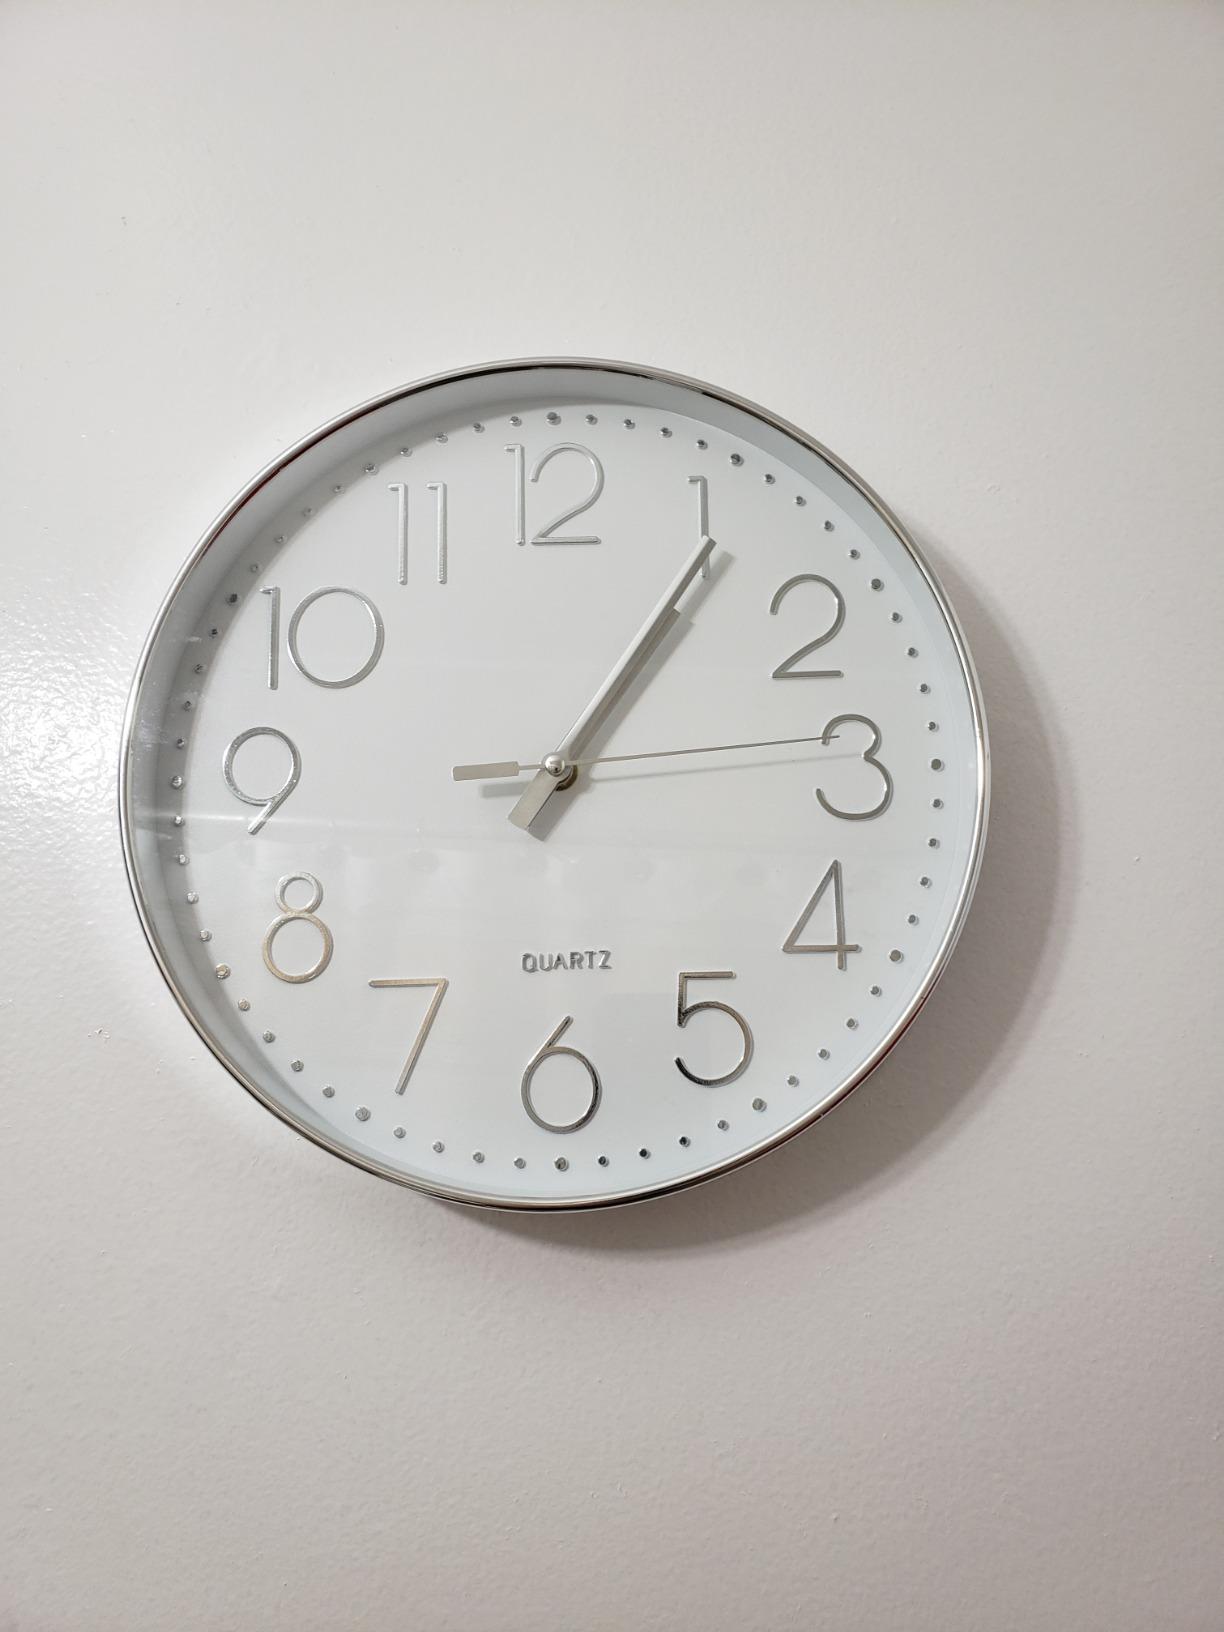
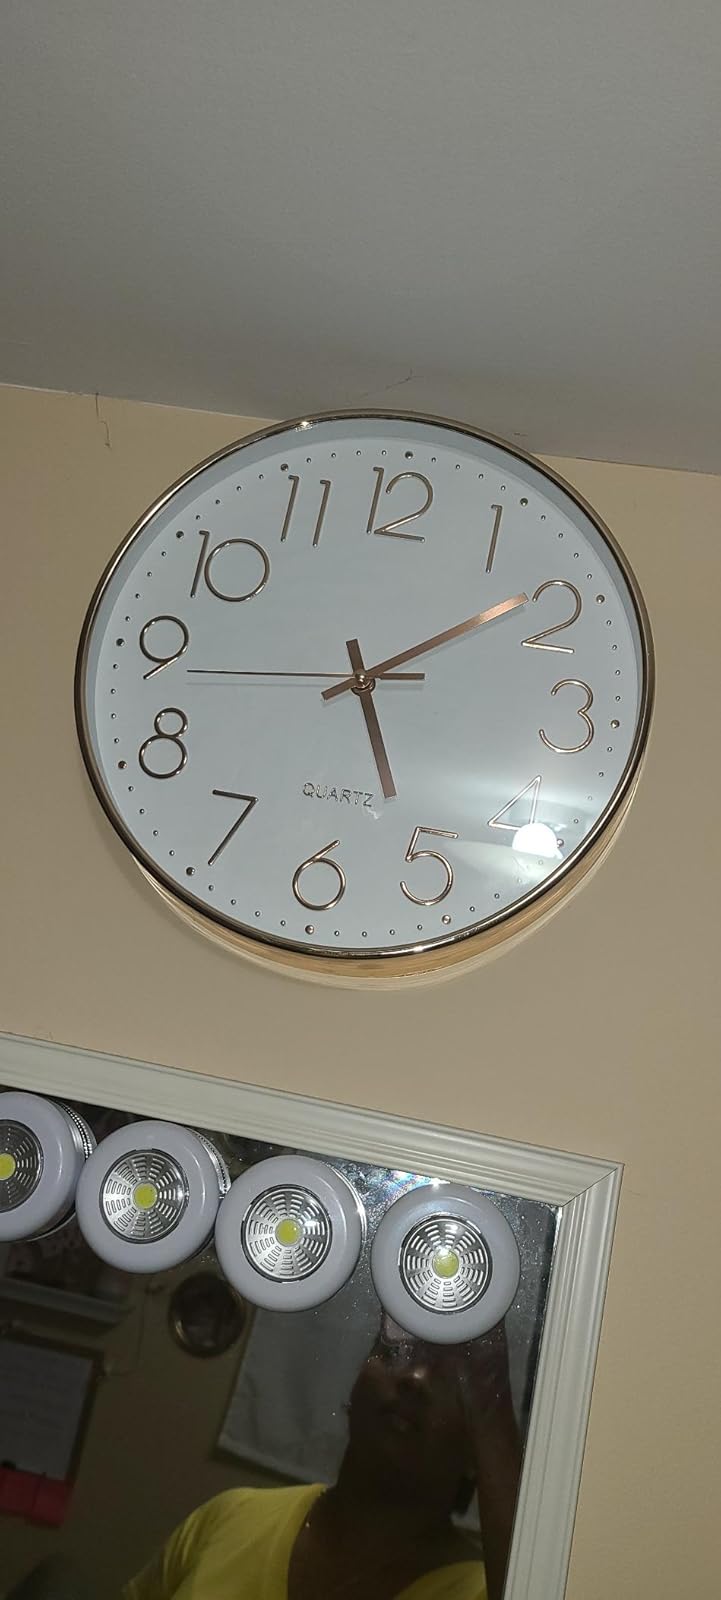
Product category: clock
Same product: no